Nasser Ebrahimi

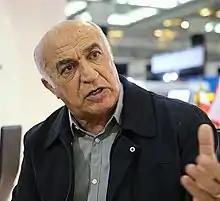

Nasser Ebrahimi (born 15 May 1941 in Isfahan, Iran) is an Iranian retired football player and manager. Ebrahimi began playing football with the Shahin in the age of 22. He was joined to the Taj in 1968. He also played for Bargh from 1970 to 1979. He was retired in 1979.